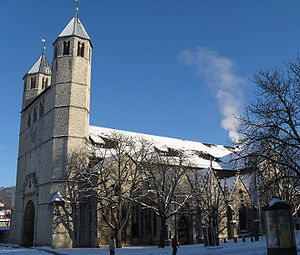
Liudolfingerne / Oprindelse
Gandersheim Abbedikirke
Liudolfingerne også kaldet det Ottonske dynasti var et saksisk dynasti af tyske monarker, der regerede fra 919 til 1024. Slægtens navn kommer fra dets tidligste kendte medlem grev Liudolf. Betegenelsen det Ottonske dynasti kommer af at tre af dets konger og tysk-romerske kejsere bar navnet Otto, hvor særligt den første kejser Otto den Store efterlod sig et væsentligt minde. Det er også kendt som det Saksiske dynasti efter familiens oprindelse i det tyske stammehertugdømme Sachsen. Liudolfingernes herskere var efterfølgere til den germanske konge Konrad 1., der var den eneste germanske konge, der regerede i Østfranken efter Karolingerne og før dette dynasti.